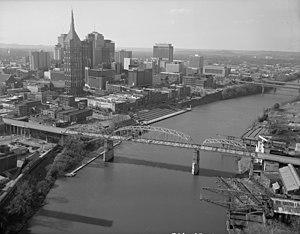
Le John Seigenthaler Pedestrian Bridge, anciennement nommé Shelby Avenue Bridge et Sparkman Street Bridge, est un pont en treillis qui franchit la rivière Cumberland à Nashville dans l'État du Tennessee. Ancien pont routier mis en service le 5 juillet 1909, il a rouvert le 3 août 2003 en tant que pont piétonnier. D'une longueur de 960 mètres, il est l'un des plus longs ponts piétonniers du monde.